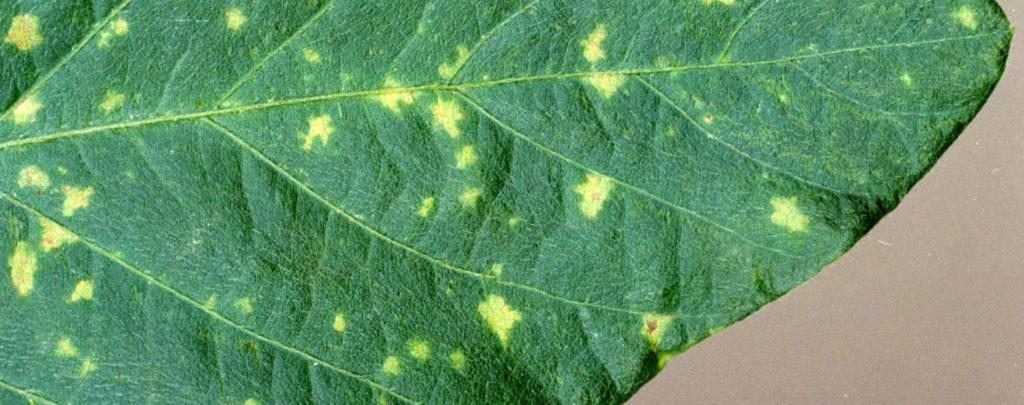
Plant: Soybean
Disease: soybean downy mildew